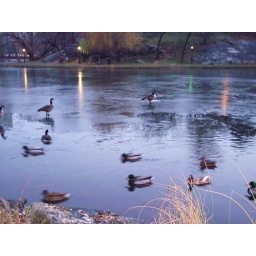
Ducks finding small areas of open water at Harlem Meer. Geese in the background standing on frozen ice.